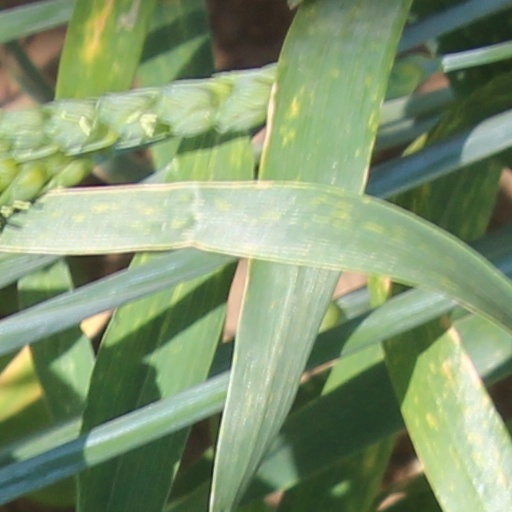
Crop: wheat